The Blockheads

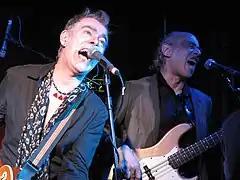
John Turnbull and Norman Watt-Roy at Water Rats, London, July 2011

Jankel left the band temporarily and relocated to the U.S. after the release of "What A Waste" but he subsequently returned to the UK and began touring sporadically with the Blockheads, eventually returning to the group full-time for the recording of "Hit Me With Your Rhythm Stick"; according to Mick Gallagher, the band recorded 28 takes of the song but eventually settled on the second take for the single release. Partly due to personality clashes with Dury, Jankel quit the group again in 1980, after the recording of the "Do It Yourself" LP, and he returned to the U.S. to concentrate on his solo career. The group worked solidly over the 18 months between the release of "Rhythm Stick" and their next single, "Reasons to Be Cheerful", which returned them to the charts, making the UK Top 10. Jankel was replaced by former Dr. Feelgood guitarist Wilko Johnson, who also contributed to the next album "Laughter" and its two minor hit singles, although Gallagher recalls that the recording of the "Laughter" album was difficult and that Dury was drinking heavily in this period. In 1980-81, Dury and Jankel teamed up again with Sly and Robbie and the Compass Point All Stars to record "Lord Upminster". The Blockheads toured the U.K. and Europe throughout 1981, sometimes augmented by Don Cherry on trumpet, ending the year with their only tour of Australia.